Kolej Sultan Abdul Hamid

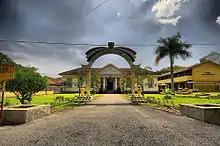
The Stuart Library, Est. 1930

Stuart had the task of running two rapidly growing establishments at the same time. By 1923 he was finding it difficult to cope alone, so E.C. Hicks was appointed as his assistant. By 1926 over 400 pupils were enrolled, and the government appointed a committee to make recommendations for future English education in the state. This committee members were Stuart, S. Dennys, E.A.P. Helps, Tunku Mohamed and Tuan Syed Mohamed Idid. They recommended, among other things, that English education should be provided to 800 boys, of whom 640 should be Malays.